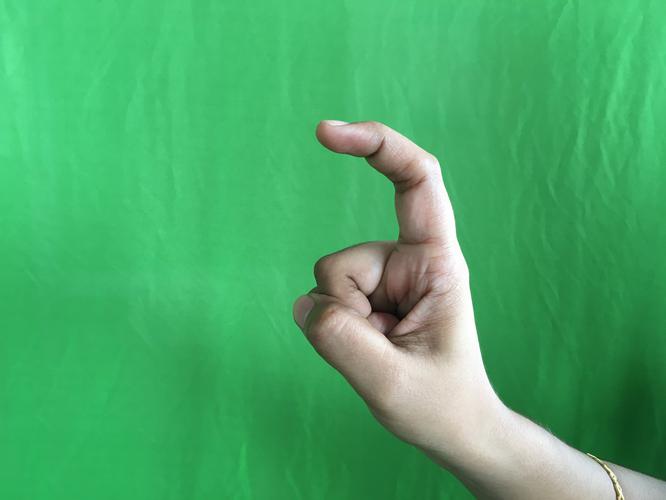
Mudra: Tamarachudam
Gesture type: single_hand